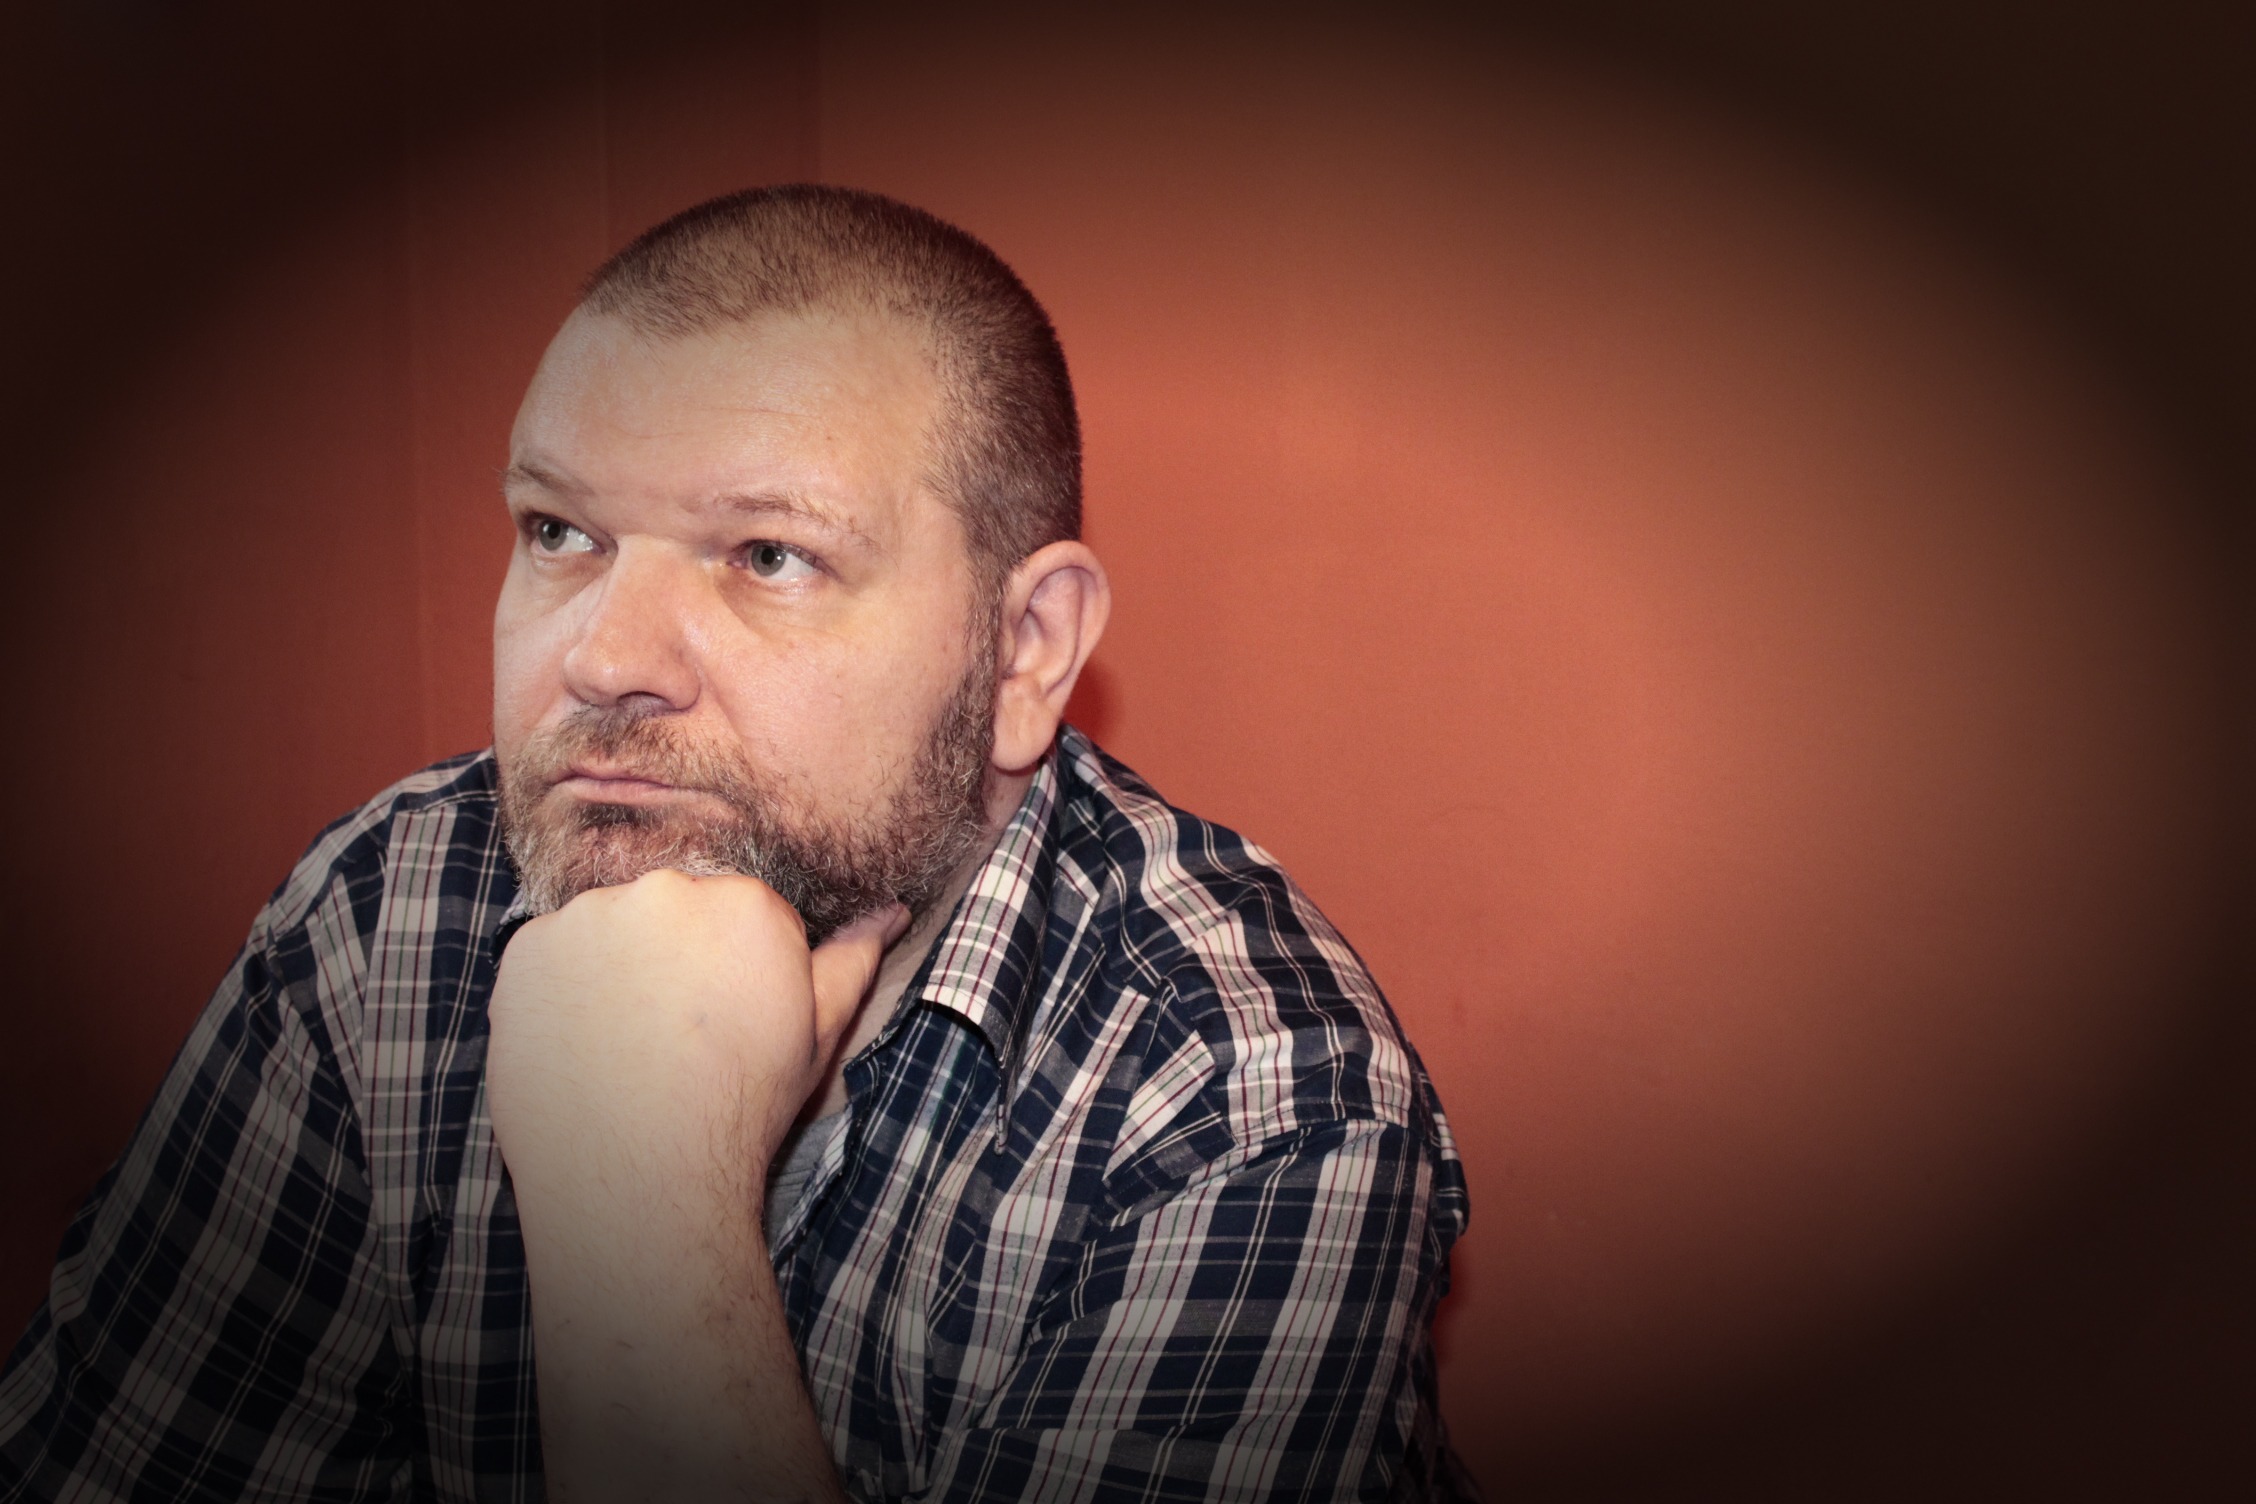
man, person, hair, photography, male, thinking, portrait, think, human, hairstyle, beard, thinker, singing, consider, ponder, facial hair